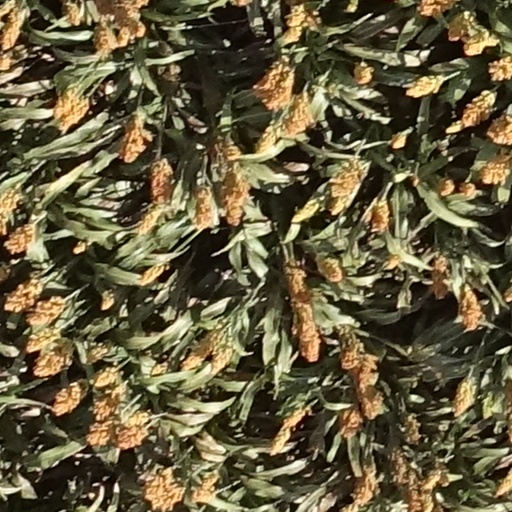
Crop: sorghum